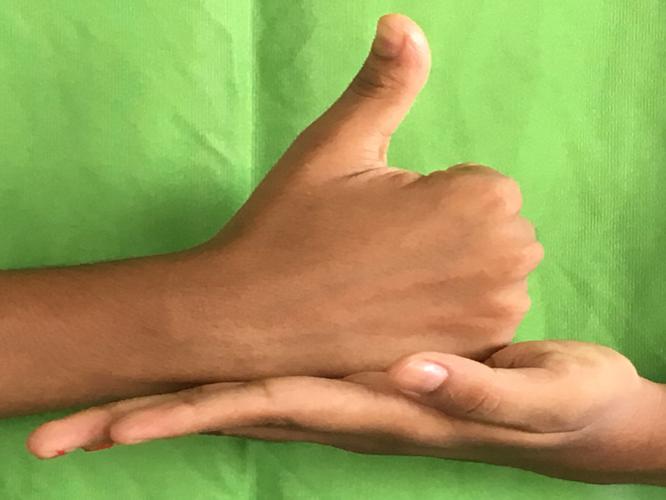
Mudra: Shivalinga
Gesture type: double_hand